EcoDemonstrator

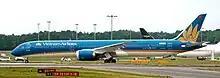
N8290V in Vietnam Airlines livery at London Stansted Airport in 2022

The aircraft was originally delivered to Singapore Airlines in 2002, and flew most recently for Surinam Airways. It wears a livery celebrating the 10th anniversary of the ecoDemonstrator program. Boeing implied that this aircraft will operate as the ecoDemonstrator test aircraft until 2024. The company stated that the six-month 2022 program would demonstrate 30 new technologies, among which were: